Cathedral

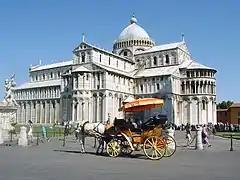
Some cathedrals are major tourist destinations and World Heritage Sites. Pisa is one of the best known.

Another civic function of the cathedral is the imparting of significant civil information. Announcements may be to the populace from the steps of the cathedral, or within the cathedral itself.